History of the Jews in Australia

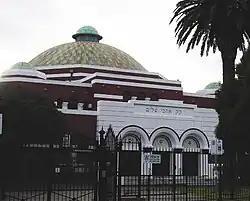
St Kilda Synagogue

When Queensland separated from New South Wales in 1859, Jewish people began to settle in Brisbane, forming the Brisbane Hebrew Congregation in 1865. The congregation used a number of venues as temporary places of worship, including a building in the grounds of Samuel Davis's home at North Quay (the house later known as Aubigny), while raising money through various land speculations to purchase a site and build a synagogue. They purchased land in Margaret Street for £200 and in 1885 called for designs, choosing the plans of Arthur Morry, an architect who worked for the Queensland Colonial Architect. Arthur Midson, a prominent Brisbane building contractor, built the Synagogue for the sum of £6450. The Brisbane Synagogue was consecrated on 18 July 1886, its spiritual name being "Kehilla Kedosha Sha'ari Emuna" (The Holy Congregation of the Gates of Faith).